Electricity sector in Finland

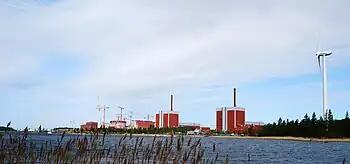
Nuclear power in Finland is a major source of electricity. Teollisuuden Voima operates three reactors in Olkiluoto.

Major producers in Finland include: Fortum, Pohjolan Voima, Teollisuuden Voima and Helsingin Energia.